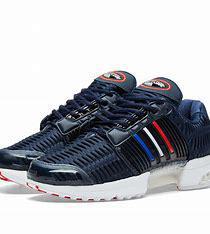
Brand: Adidas
Model: Climacool 1